Asteroid

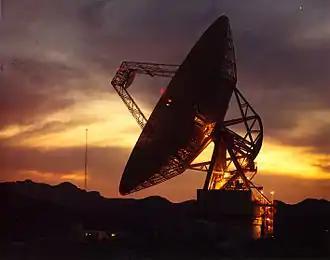
The 70m antenna at Goldstone Observatory

By smashing into the asteroid Dimorphos, NASA's Double Asteroid Redirection Test spacecraft made it an active asteroid. Scientists had proposed that some active asteroids are the result of impact events, but no one had ever observed the activation of an asteroid. The DART mission activated Dimorphos under precisely known and carefully observed impact conditions, enabling the detailed study of the formation of an active asteroid for the first time. Observations show that Dimorphos lost approximately 1 million kilograms after the collision. Impact produced a dust plume that temporarily brightened the Didymos system and developed a -long dust tail that persisted for several months.